Cesc Fàbregas

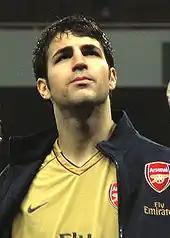
Fàbregas before a match against Newcastle United in January 2008

The 2007–08 season began with much uncertainty for Arsenal. First, David Dein, the club's vice-chairman, left amidst allegations of internal strife, followed by the departure of the club's all-time top goalscorer and captain, Thierry Henry, who signed for Barcelona. There was also speculation over Wenger's future with the club. Fàbregas knew that he would become the most important player for Arsenal, but stated he was ready for the challenge. He started the season well, chalking up goals and assists, and website soccernet attributed the early success of Arsenal to the young Spaniard. His start to the season also earned him the O Player of the Month award from Arsenal fans for August, September and October, as well as the Premier League Player of the Month for September. With Arsenal leading the league table until March, Fàbregas was equally instrumental in the club's 2007–08 Champions League campaign; in the return leg against Milan, the midfielder scored late in the game to send Arsenal into the quarter-finals. Though Arsenal ended the season trophyless, Fàbregas amassed several personal awards. On 11 April 2008, Fàbregas was nominated for the PFA Player of the Year and PFA Young Player of the Year awards for the second year running; he was later crowned the winner of the latter, and named in the PFA Team of the Year. He was also named the 2007–08 Arsenal.com Player of the Season.